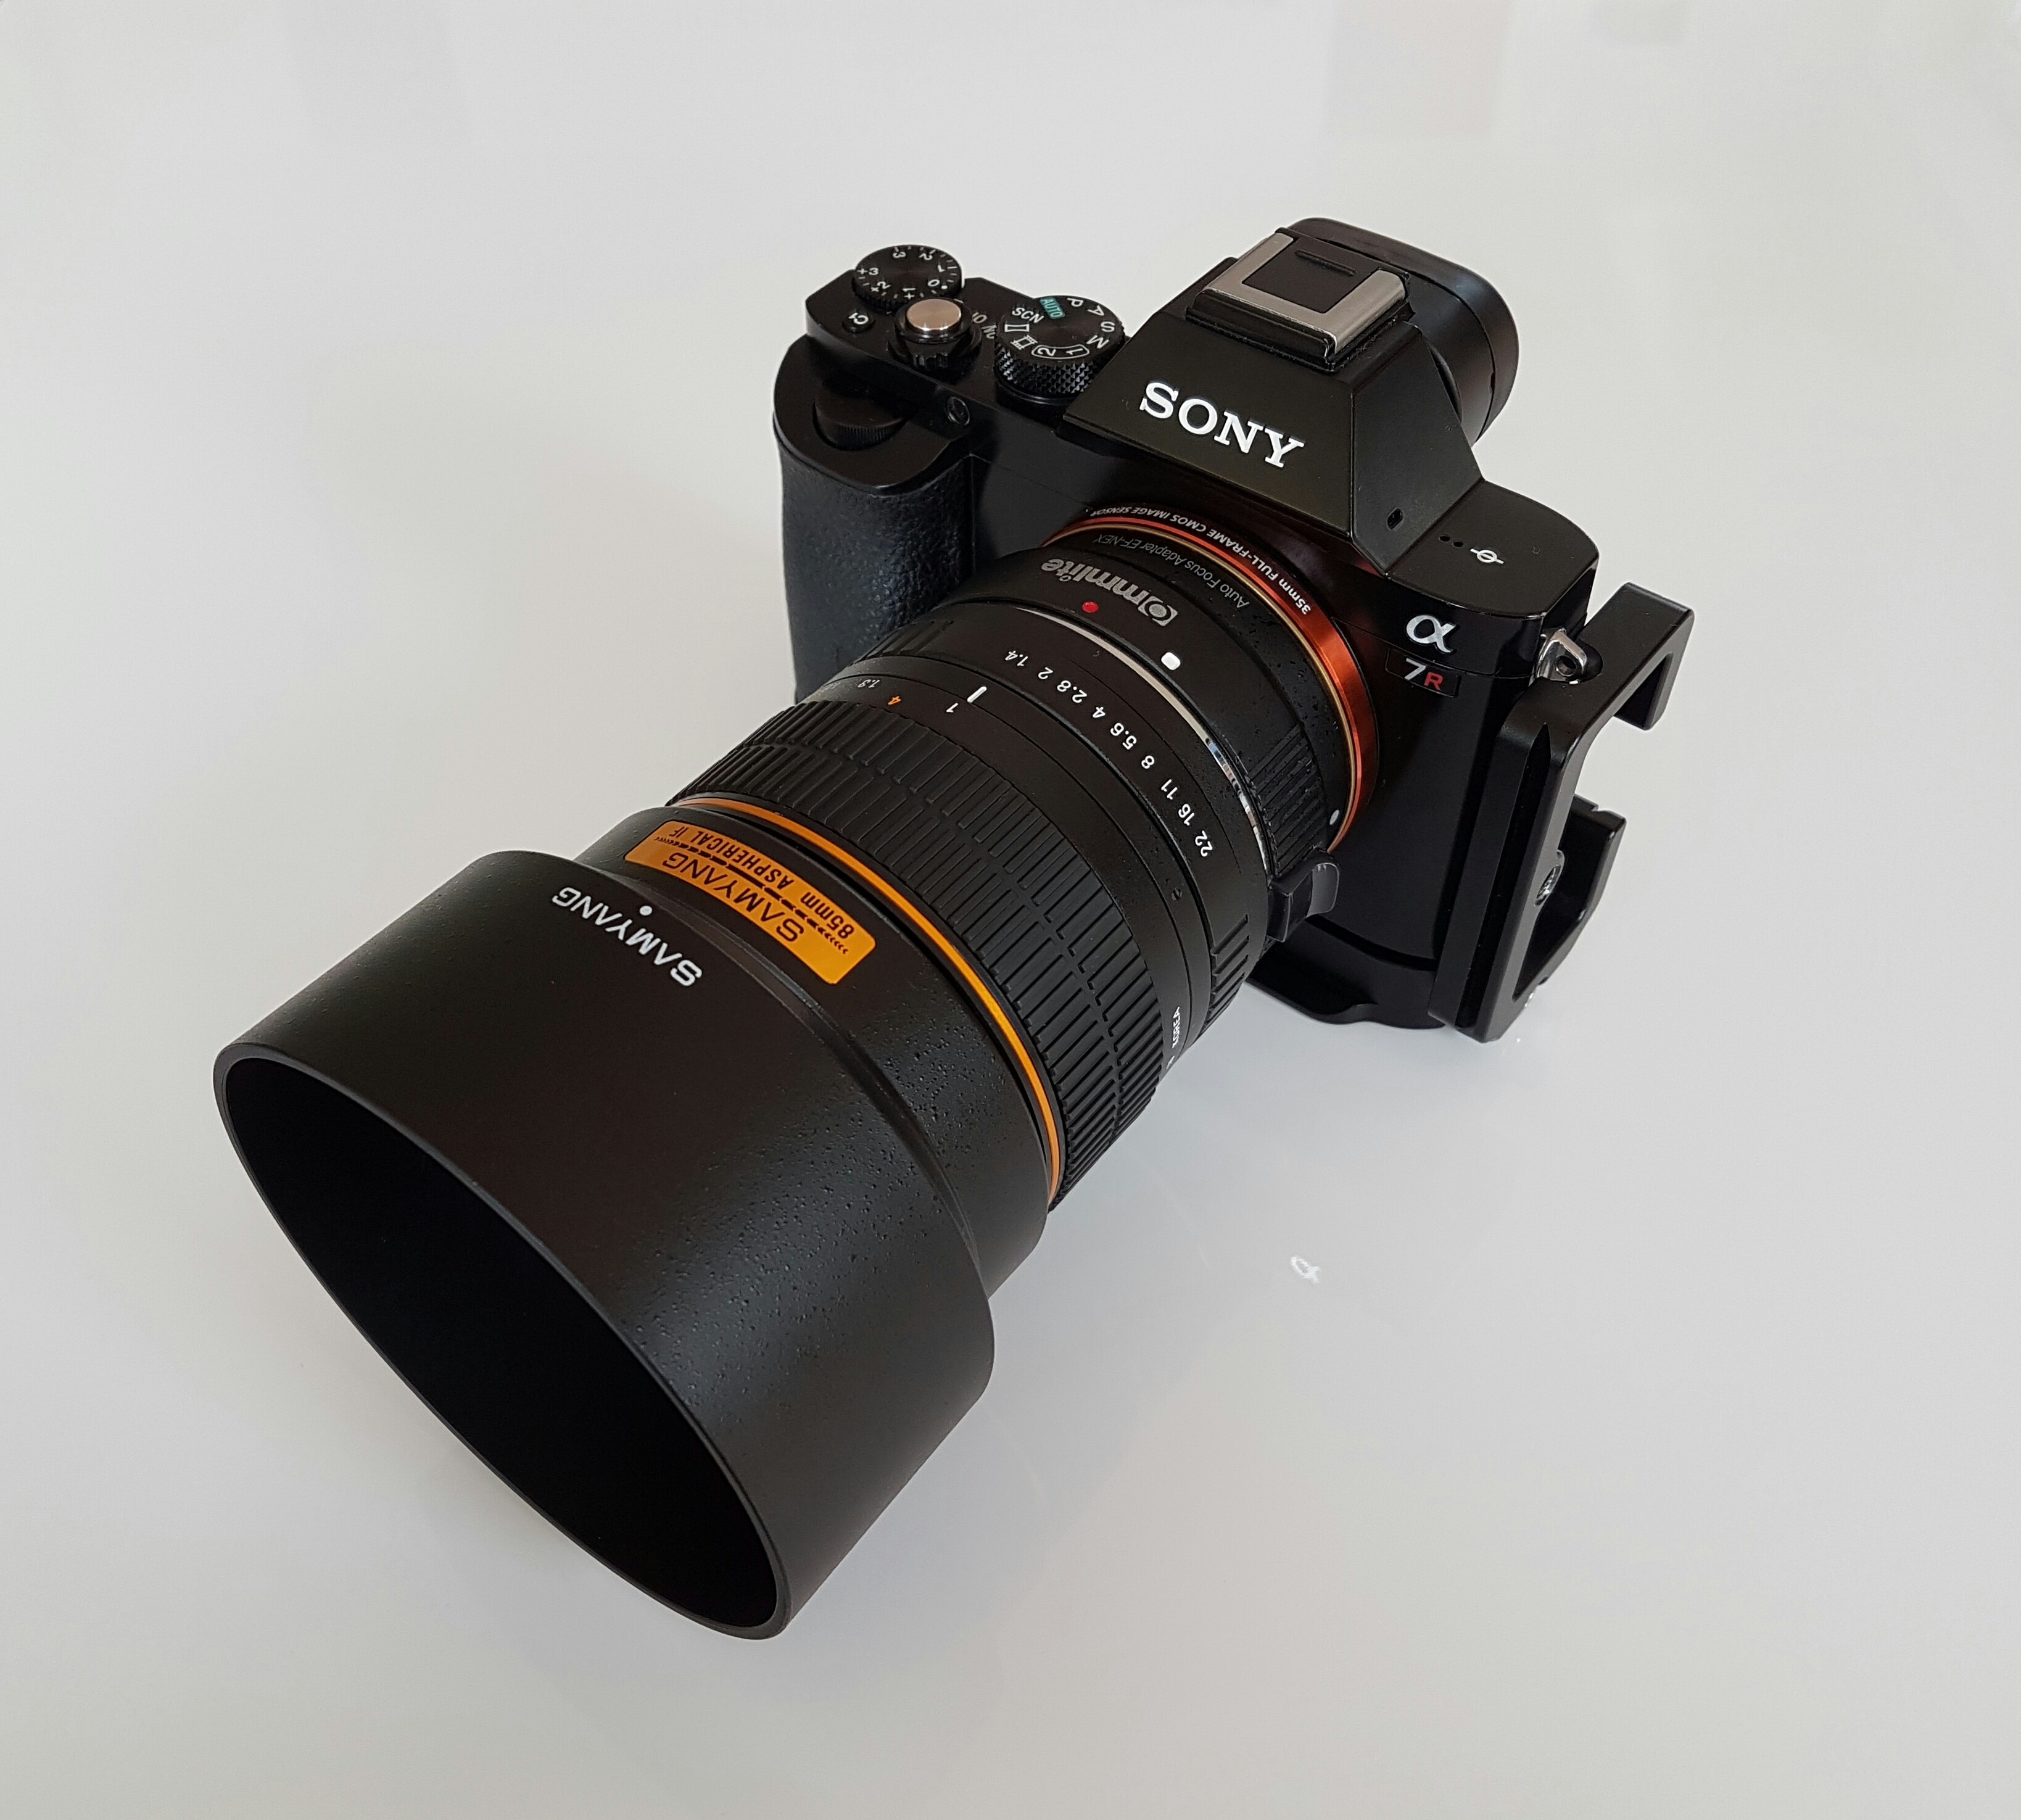
bokeh, camera, portrait, lens, gear, reflex camera, walimex, samyang, sony, 85mm, sonyalpha, f1, camera lens, mirrorless, a7r, rokinon, spiegellos, sonygear, single lens reflex camera, cameras optics, optical instrument